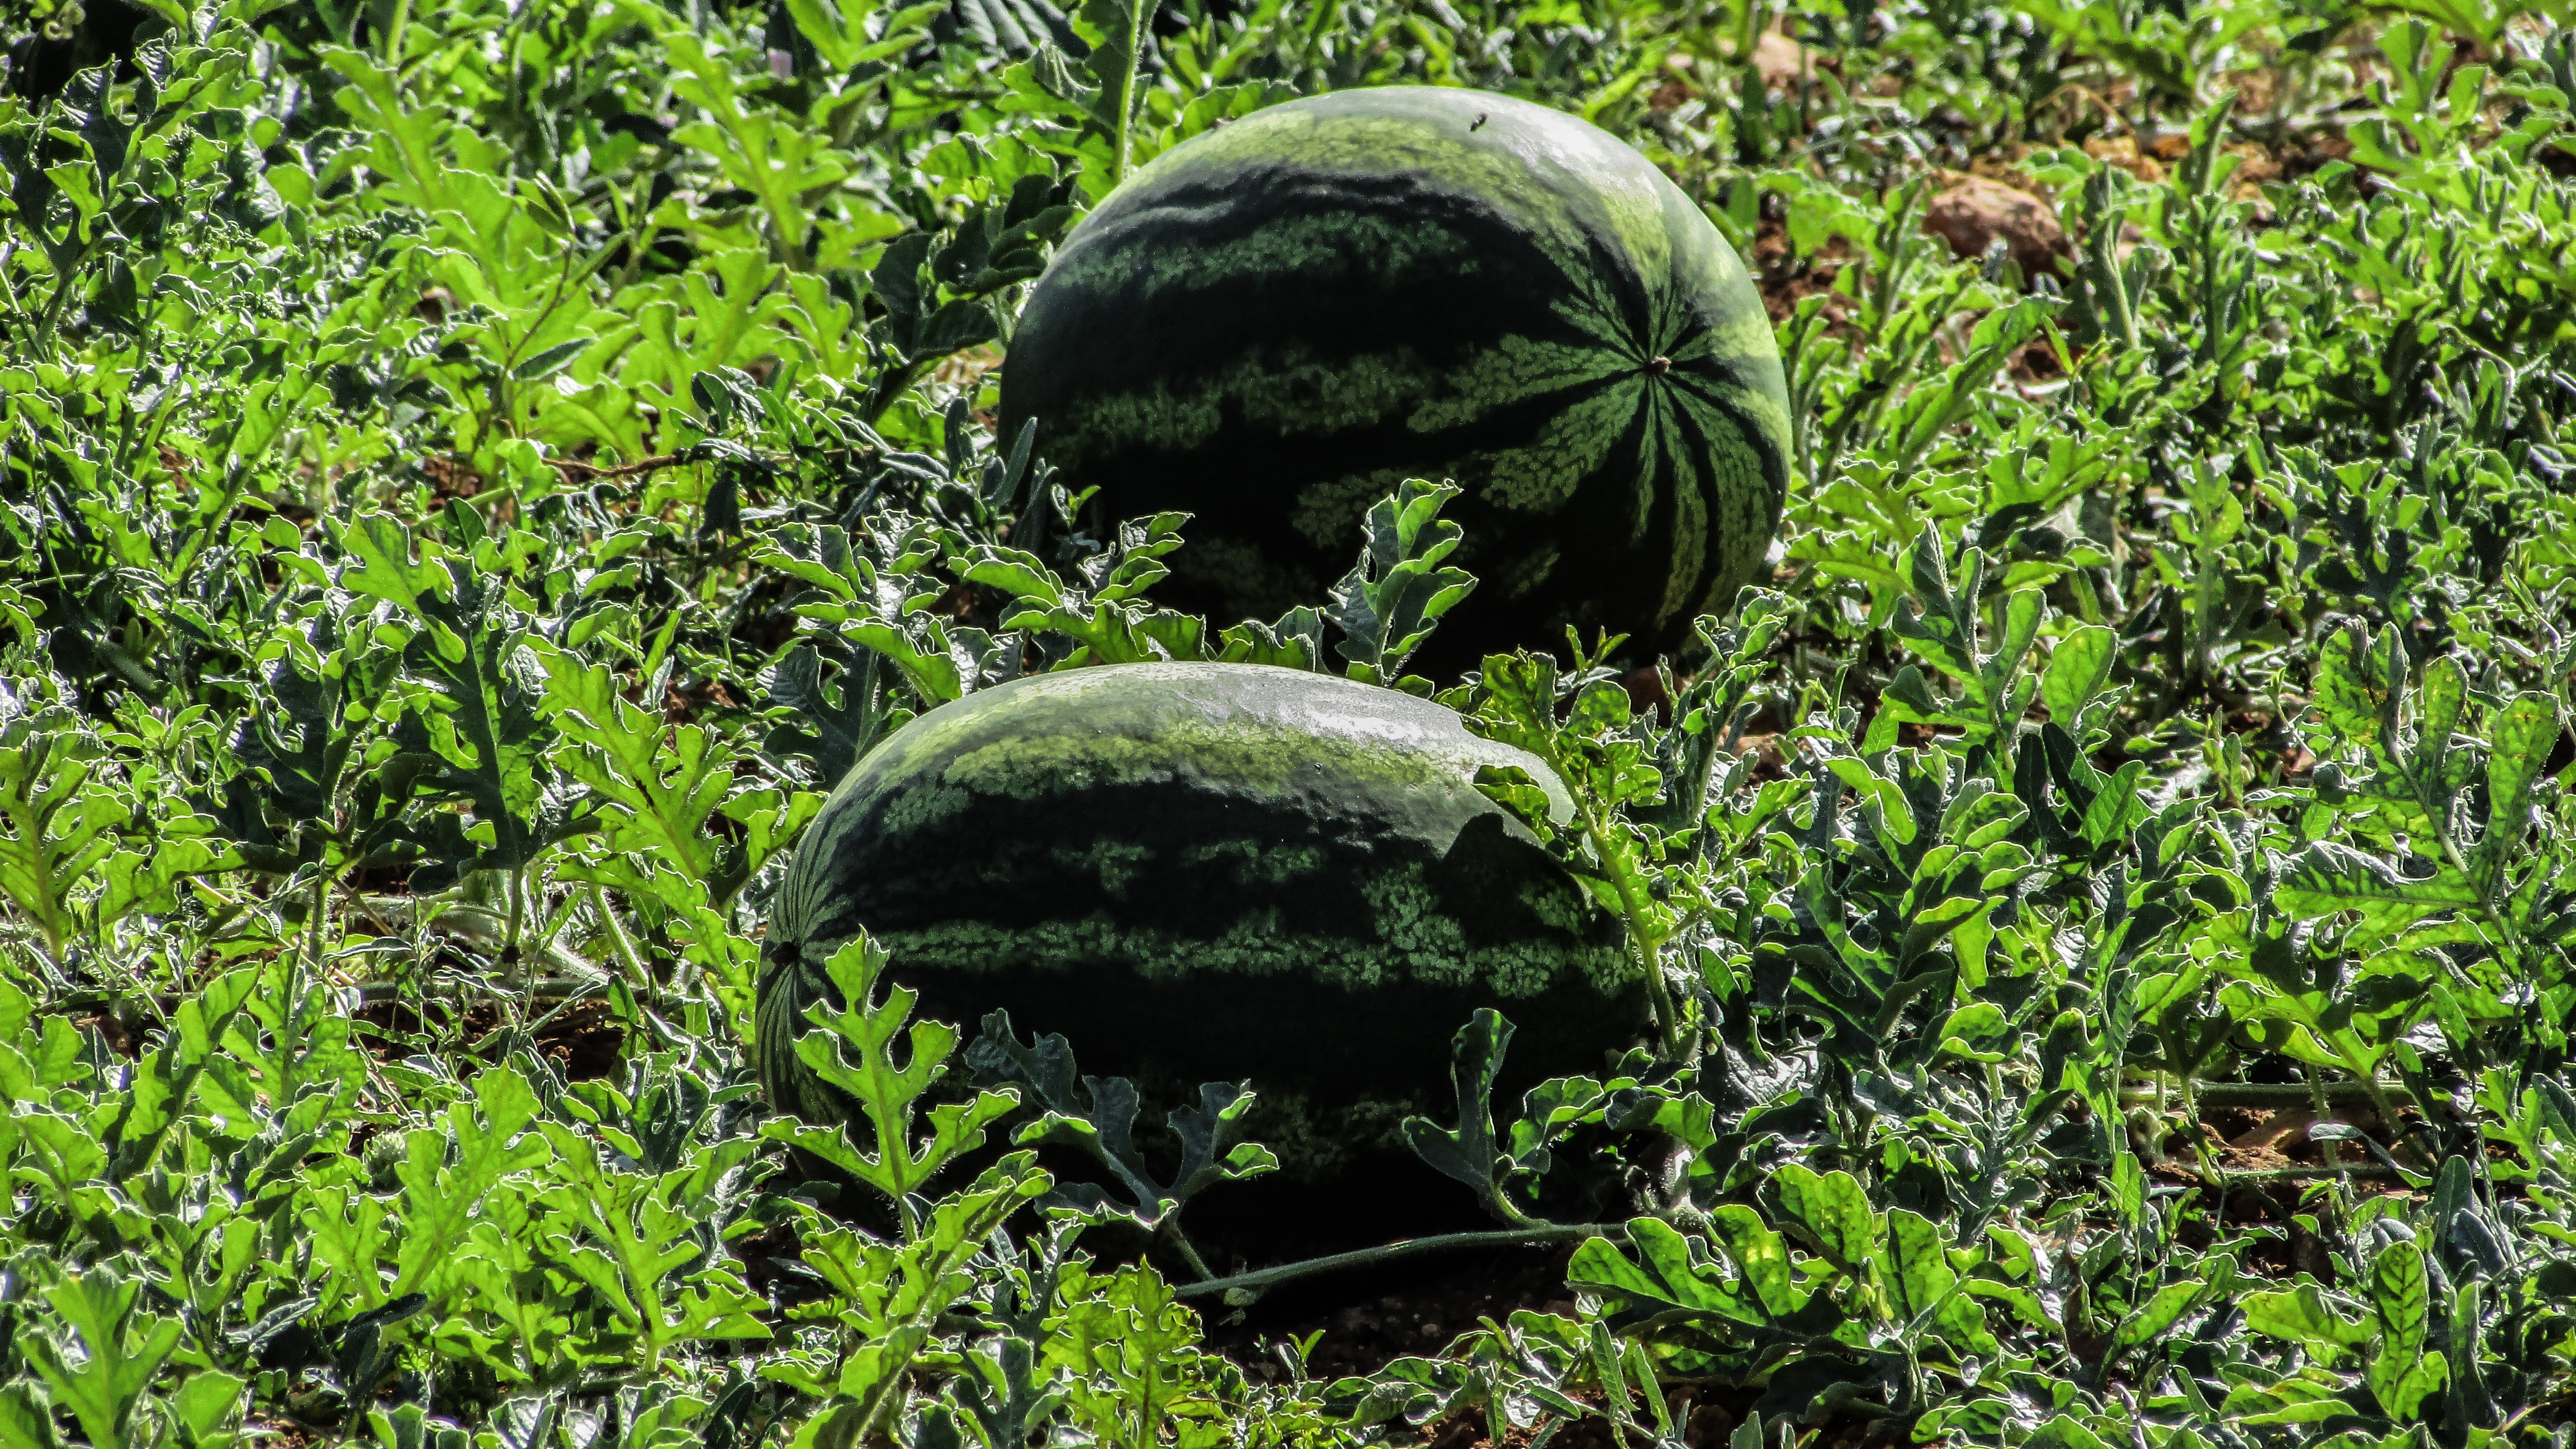
nature, forest, grass, plant, farm, lawn, fruit, leaf, flower, wildlife, food, green, jungle, vegetable, botany, agriculture, garden, watermelon, flora, rainforest, woodland, habitat, cyprus, natural environment